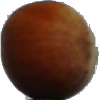
Label: nut_forest